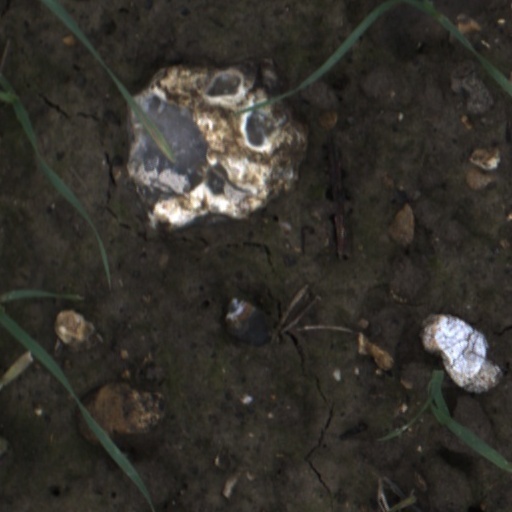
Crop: wheat